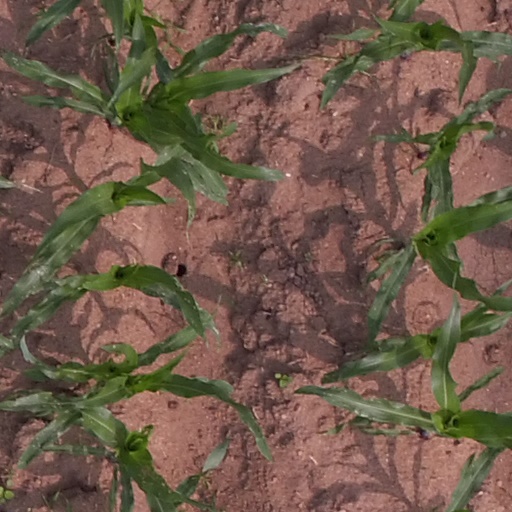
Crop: maize; corn